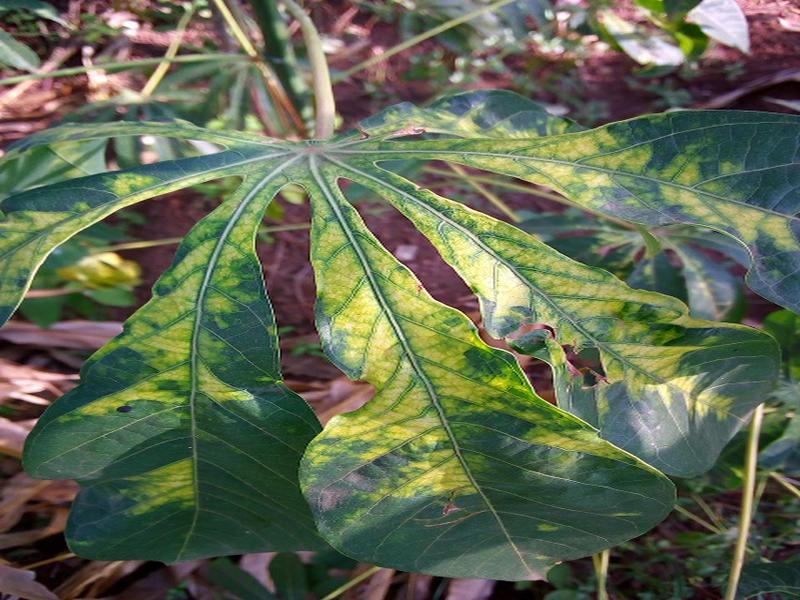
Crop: cassava
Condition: mosaic_disease